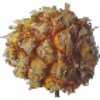
Label: pineapple_mini